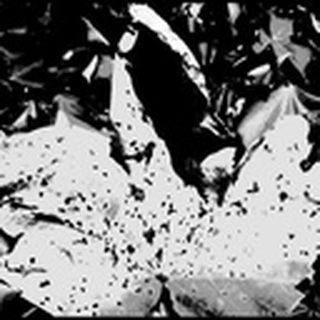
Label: cotton_bacterial_blight